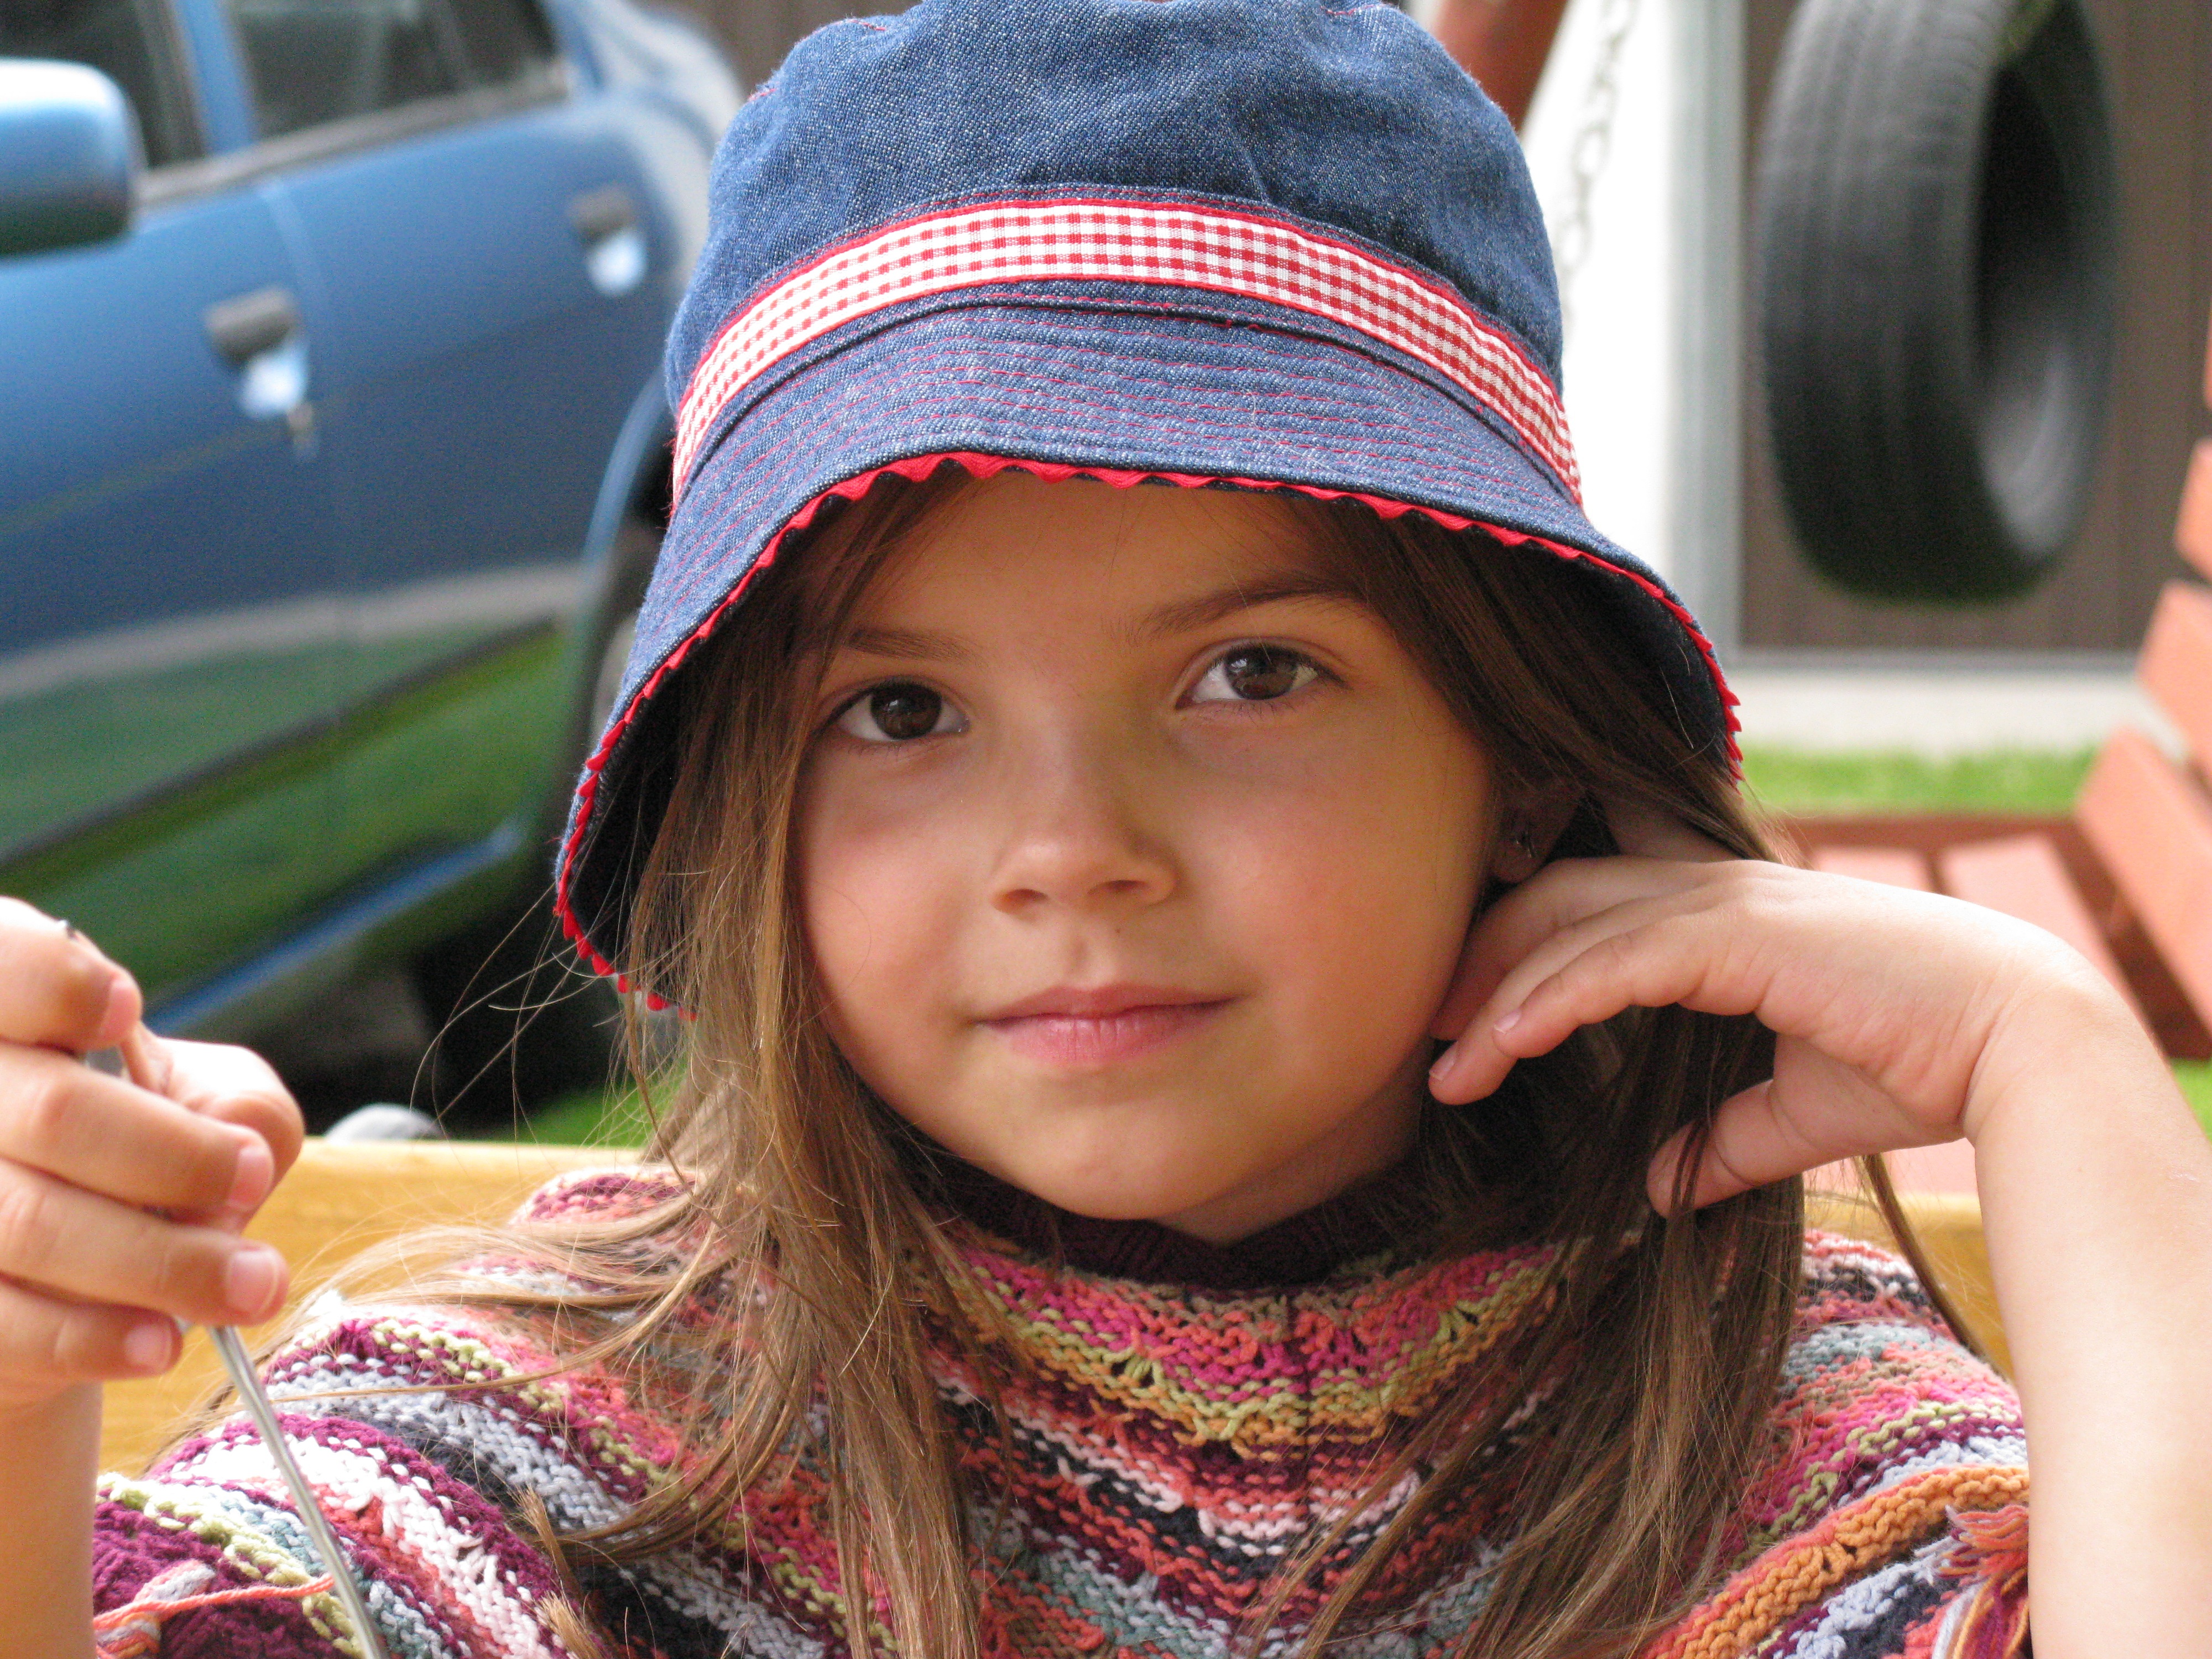
person, people, girl, portrait, color, child, hat, clothing, facial expression, smile, infant, toddler, cap, head, reverie